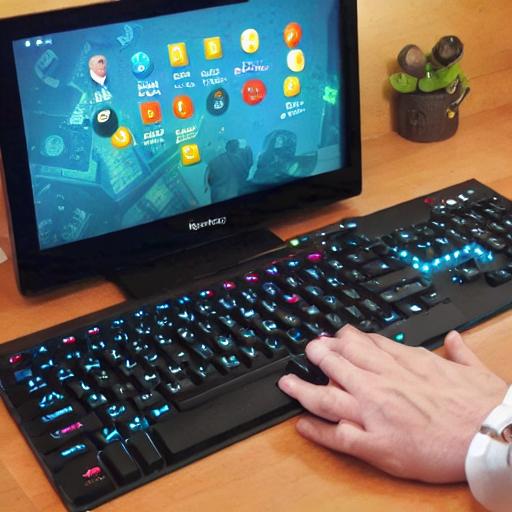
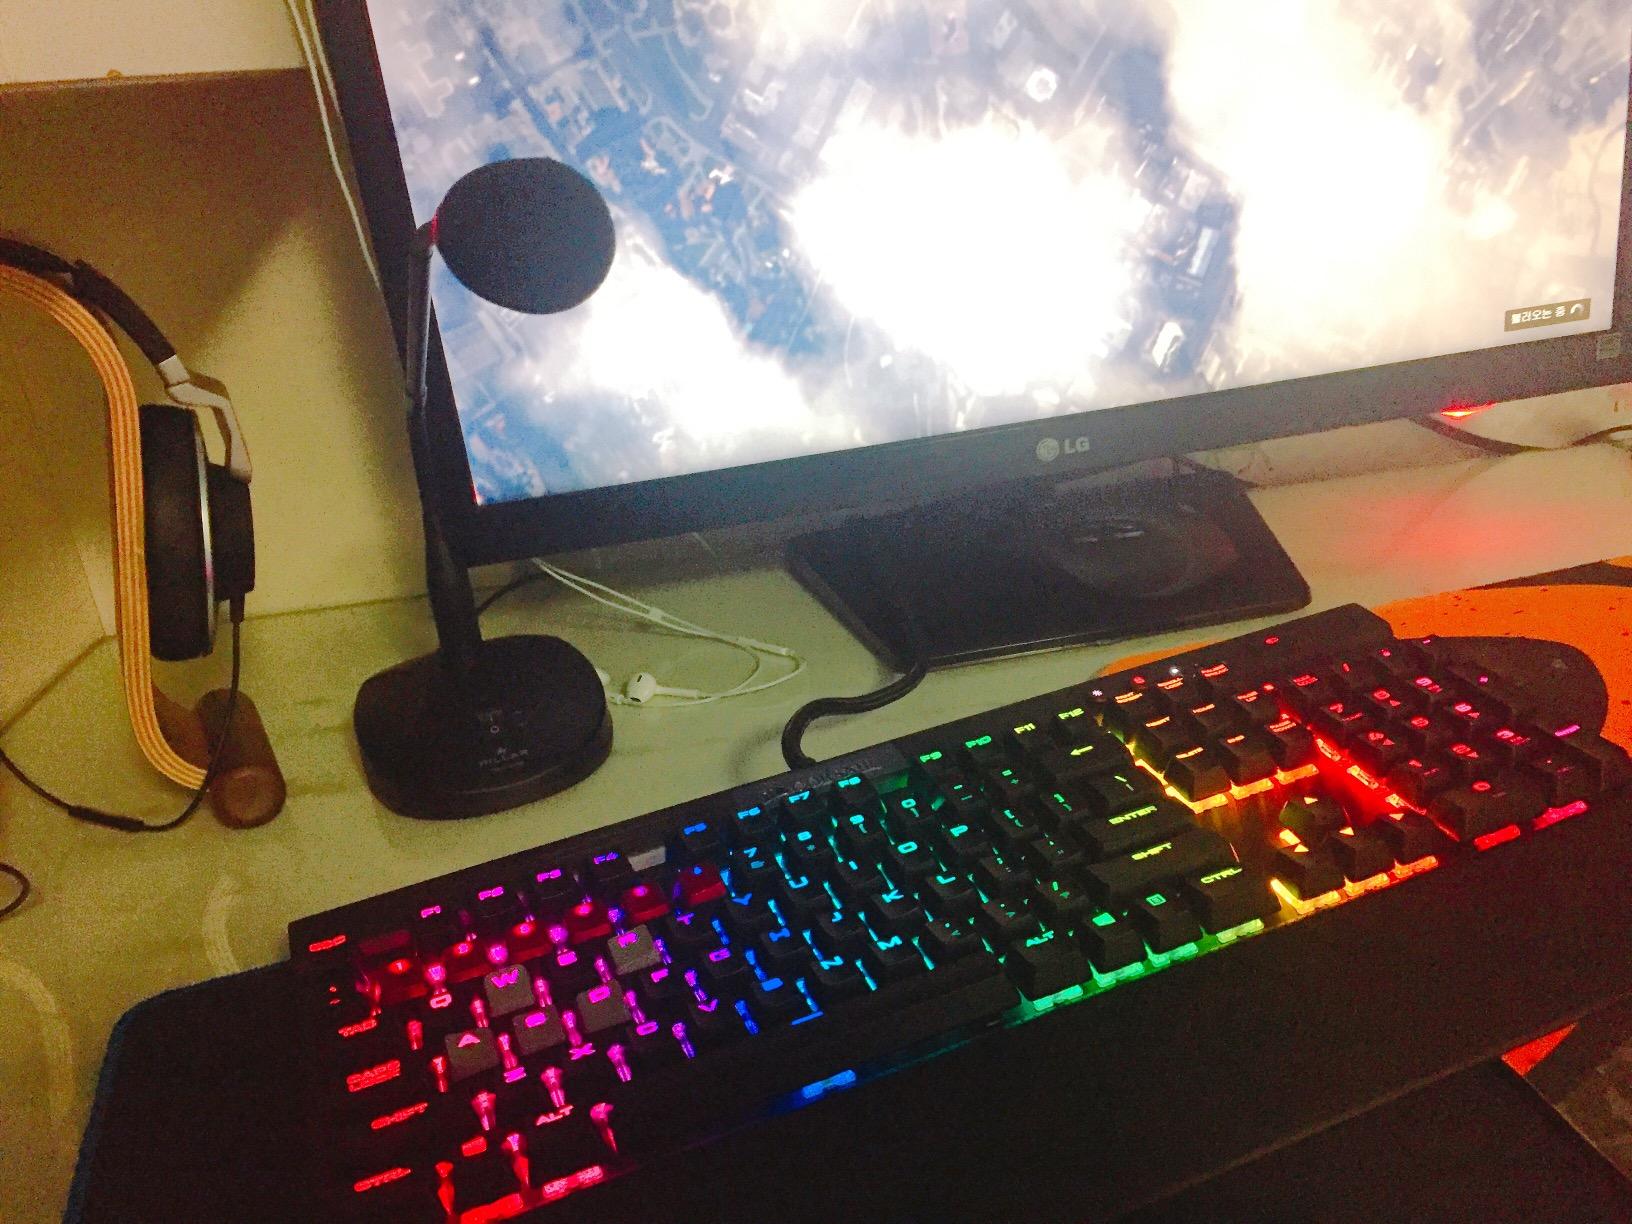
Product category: keyboard
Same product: no